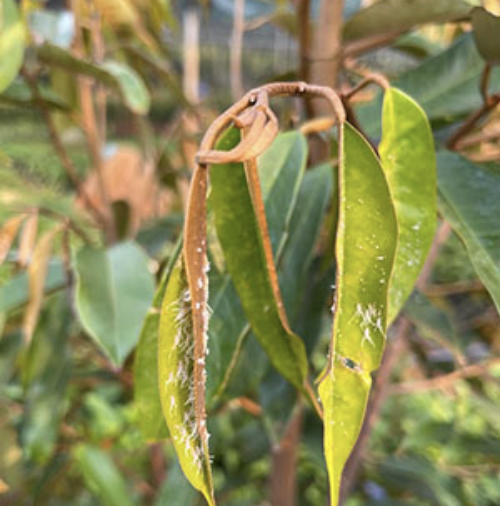
Label: mealybug_infestation